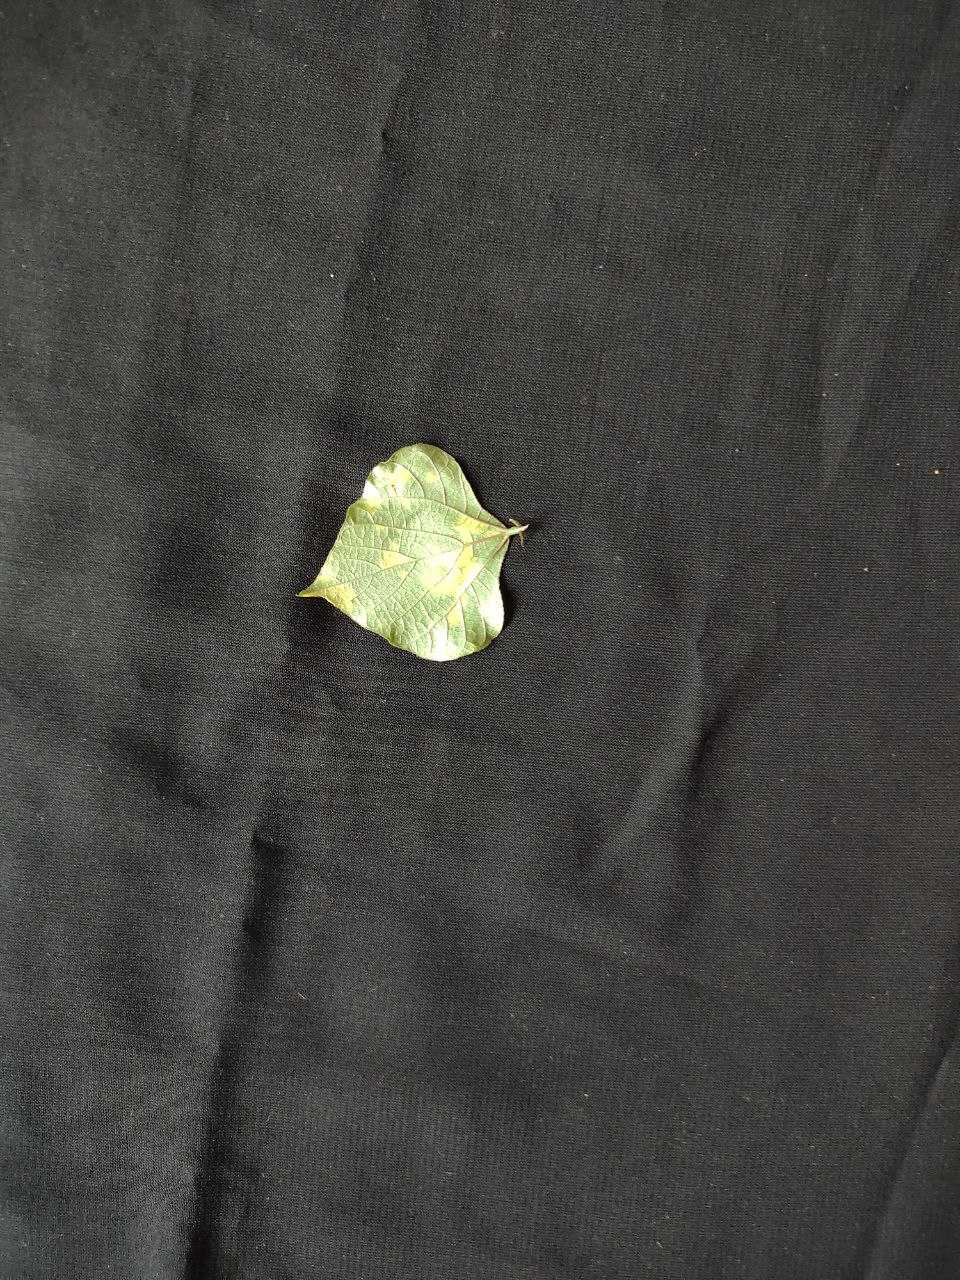
Crop: bean
Leaf condition: Mosaic Virus